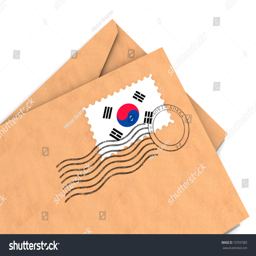
envelopes with the flag and postage stamps , part of a series